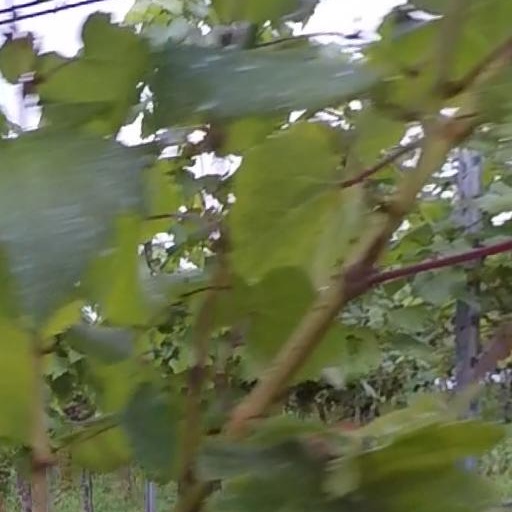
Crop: grape